Rudolph Feilding, 9th Earl of Denbigh

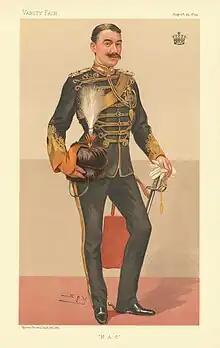
The Earl of Denbigh as caricatured by Spy (Leslie Ward) in "Vanity Fair", August 1894

Rudolph Robert Basil Aloysius Augustine Feilding, 9th Earl of Denbigh, 8th Earl of Desmond, (26 May 1859 – 25 November 1939), styled Viscount Feilding from 1865 to 1892, was a British Army officer and peer.